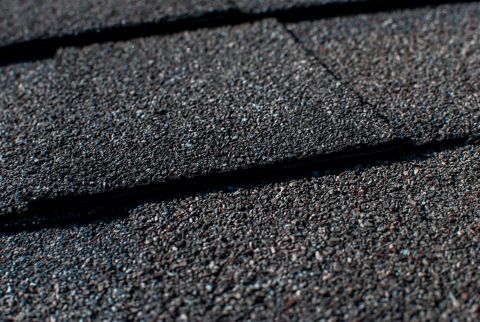
Road surface condition: dry